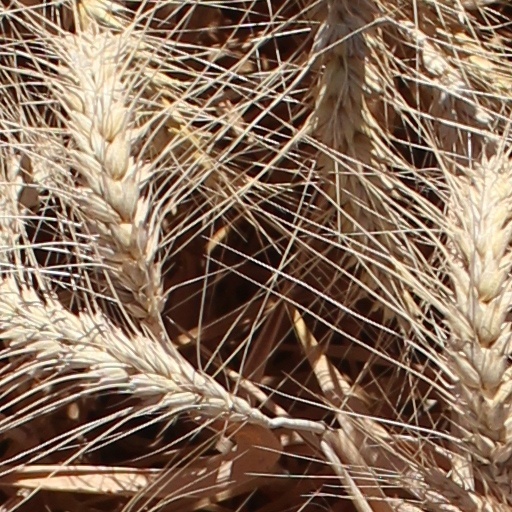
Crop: wheat